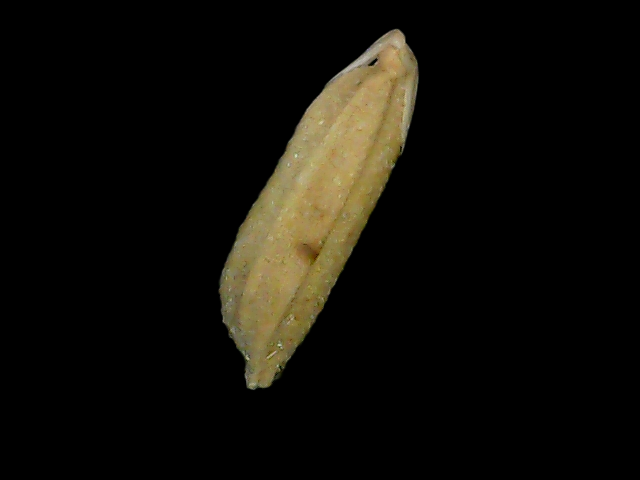
Rice variety: Bd49